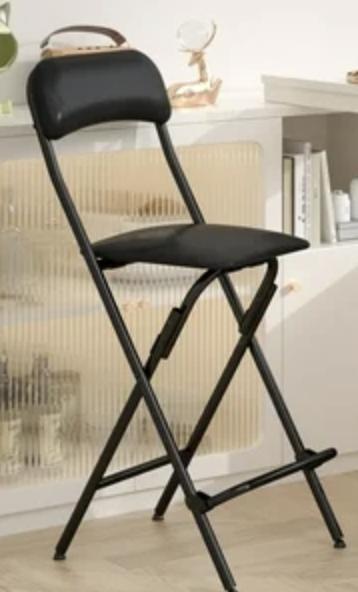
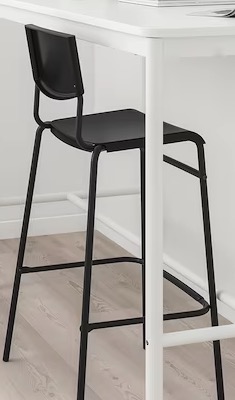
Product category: stool
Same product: no